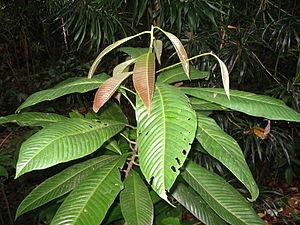
Eusideroxylon zwageri - Bukit Nanas Forest Reserve - Kuala Lumpur
Eusideroxylon ou Bois de fer de Bornéo ou Belian est un genre d'arbres de la famille des Lauraceae.
Bukit Nanas est une colline située au centre de Kuala Lumpur en Malaisie au pied de la tour Menara Kuala Lumpur entre Jalan Ampang et Jalan Raja Chulan.